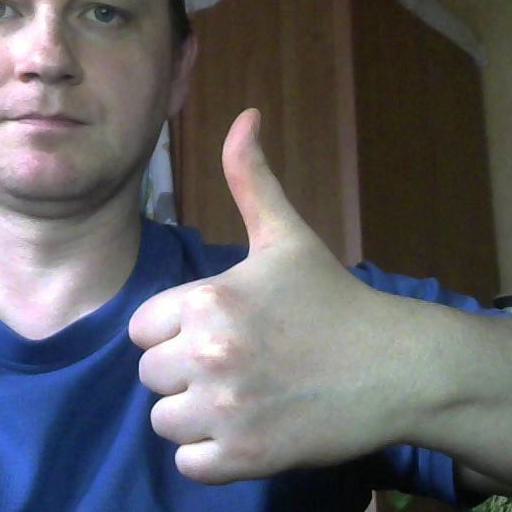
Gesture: like